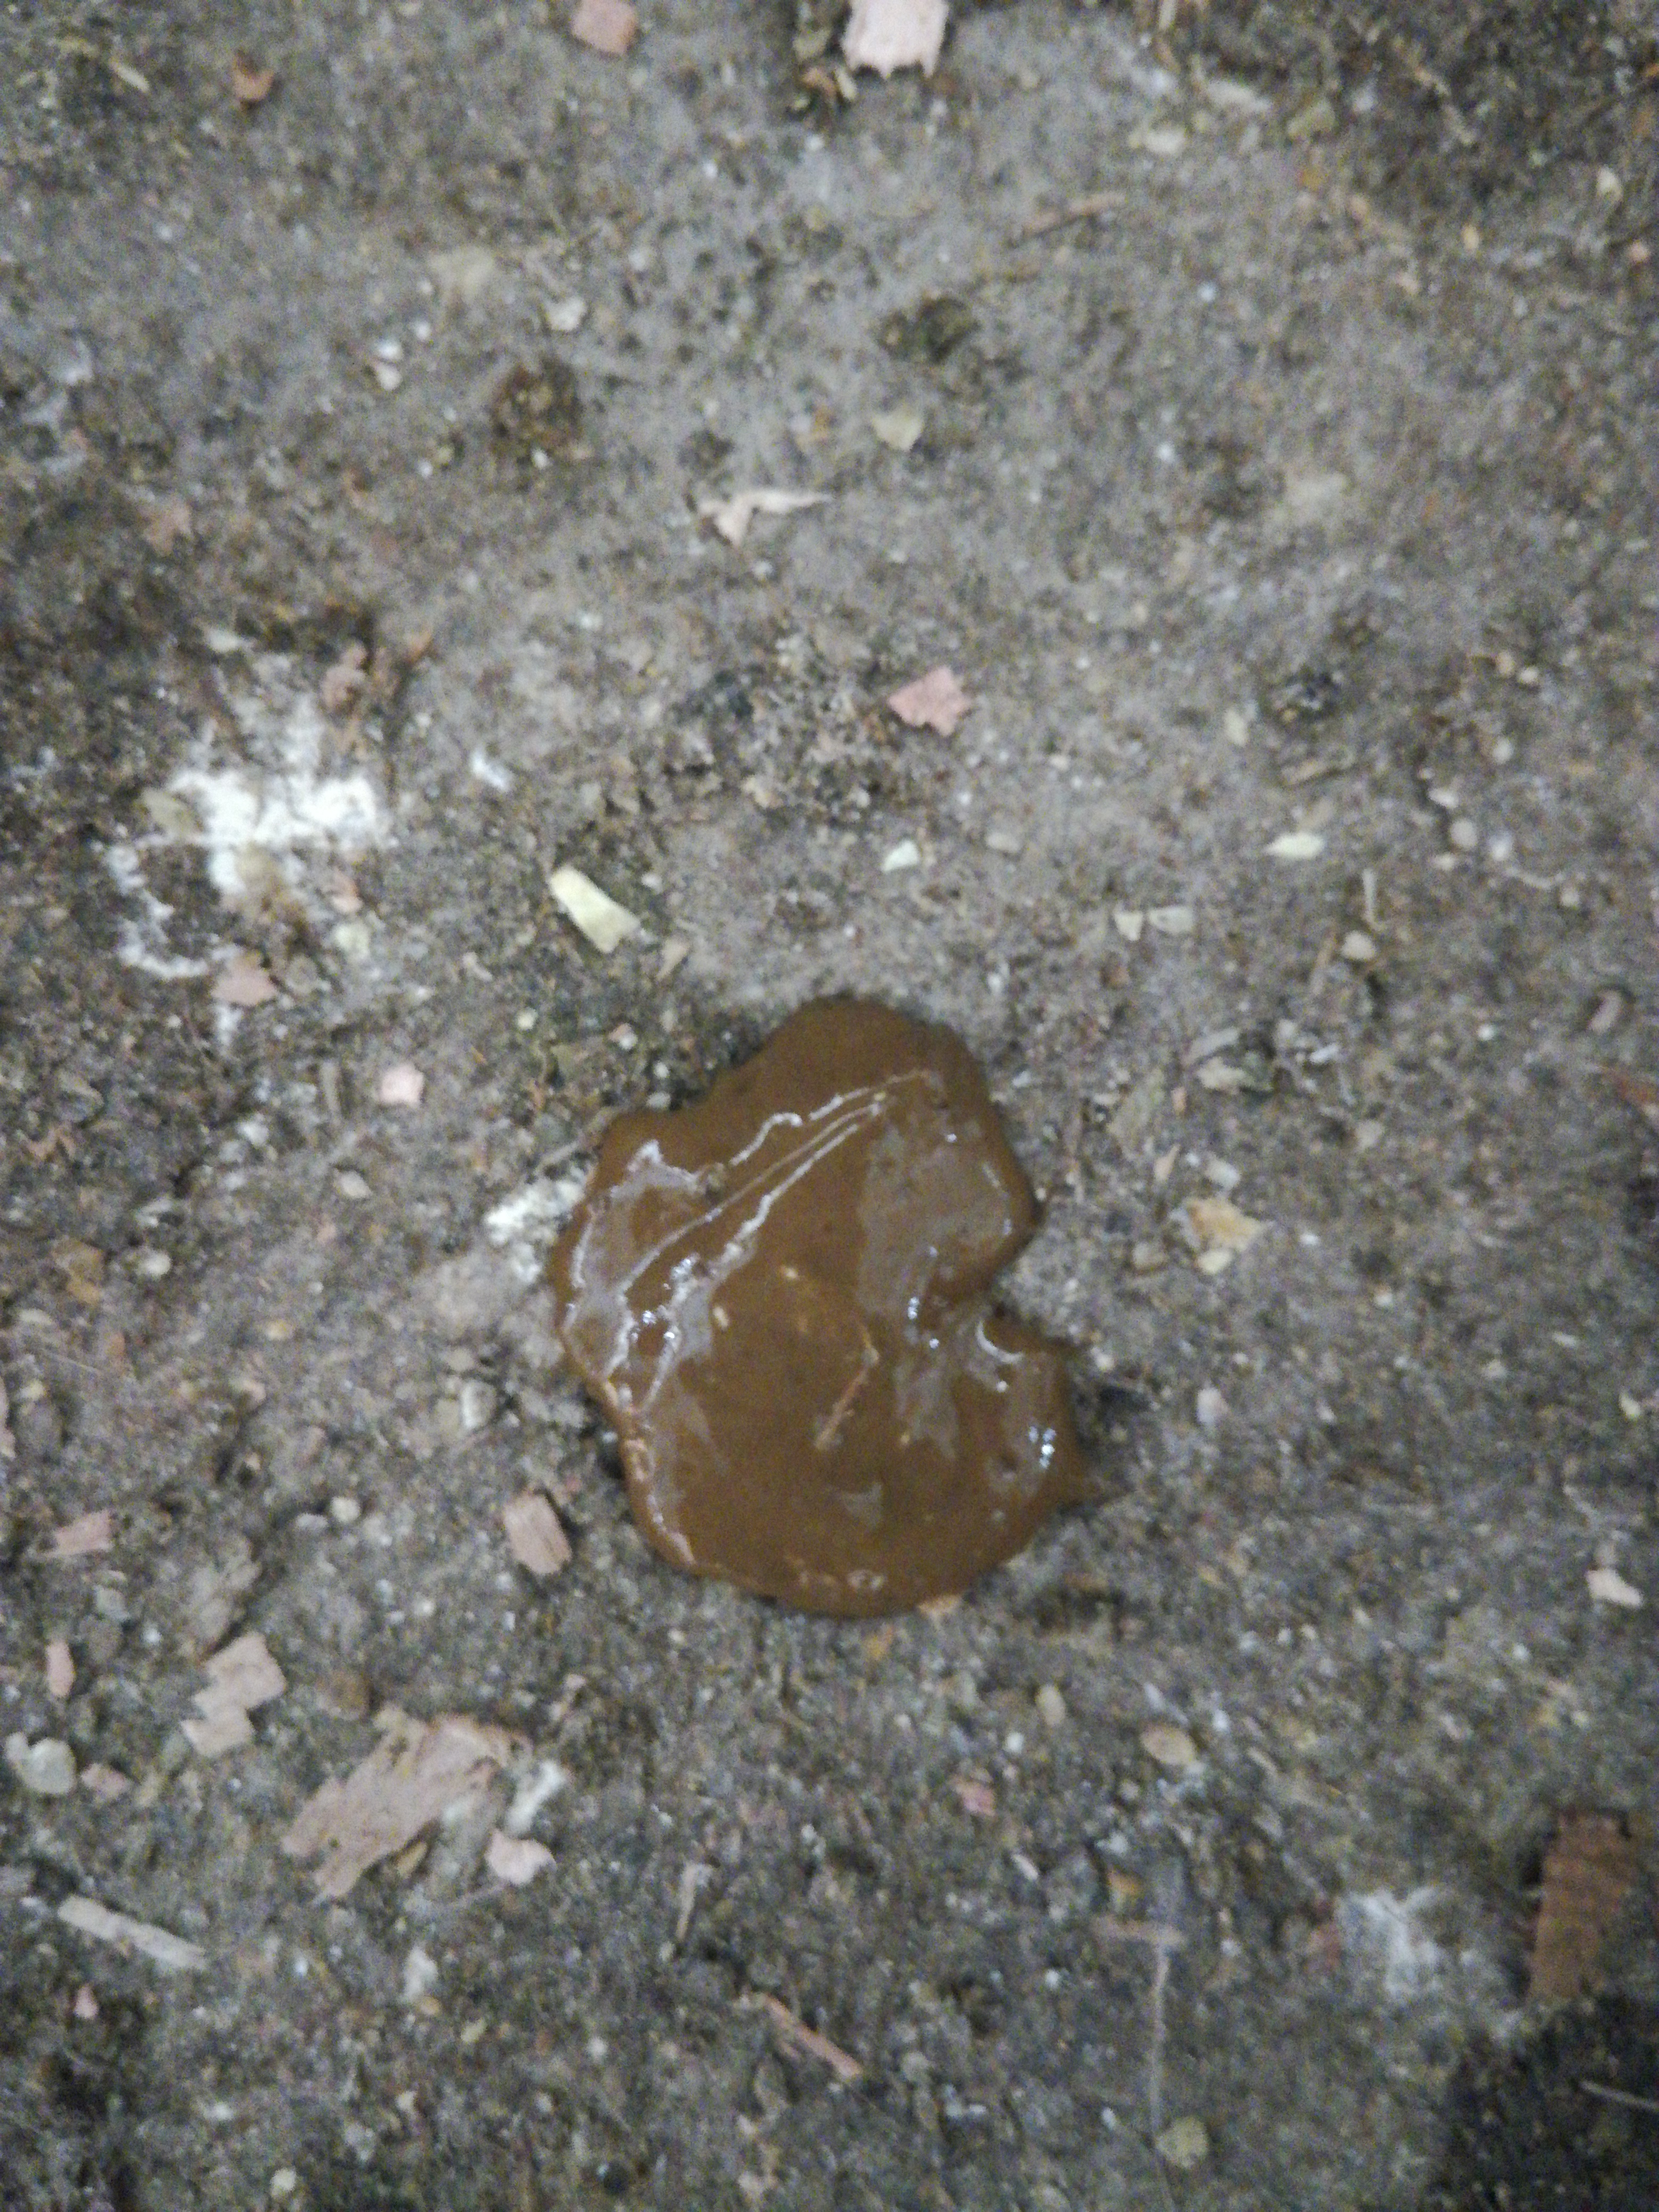
PCR-confirmed diagnosis: Coccidiosis